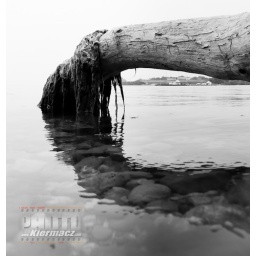
Old tree in the water